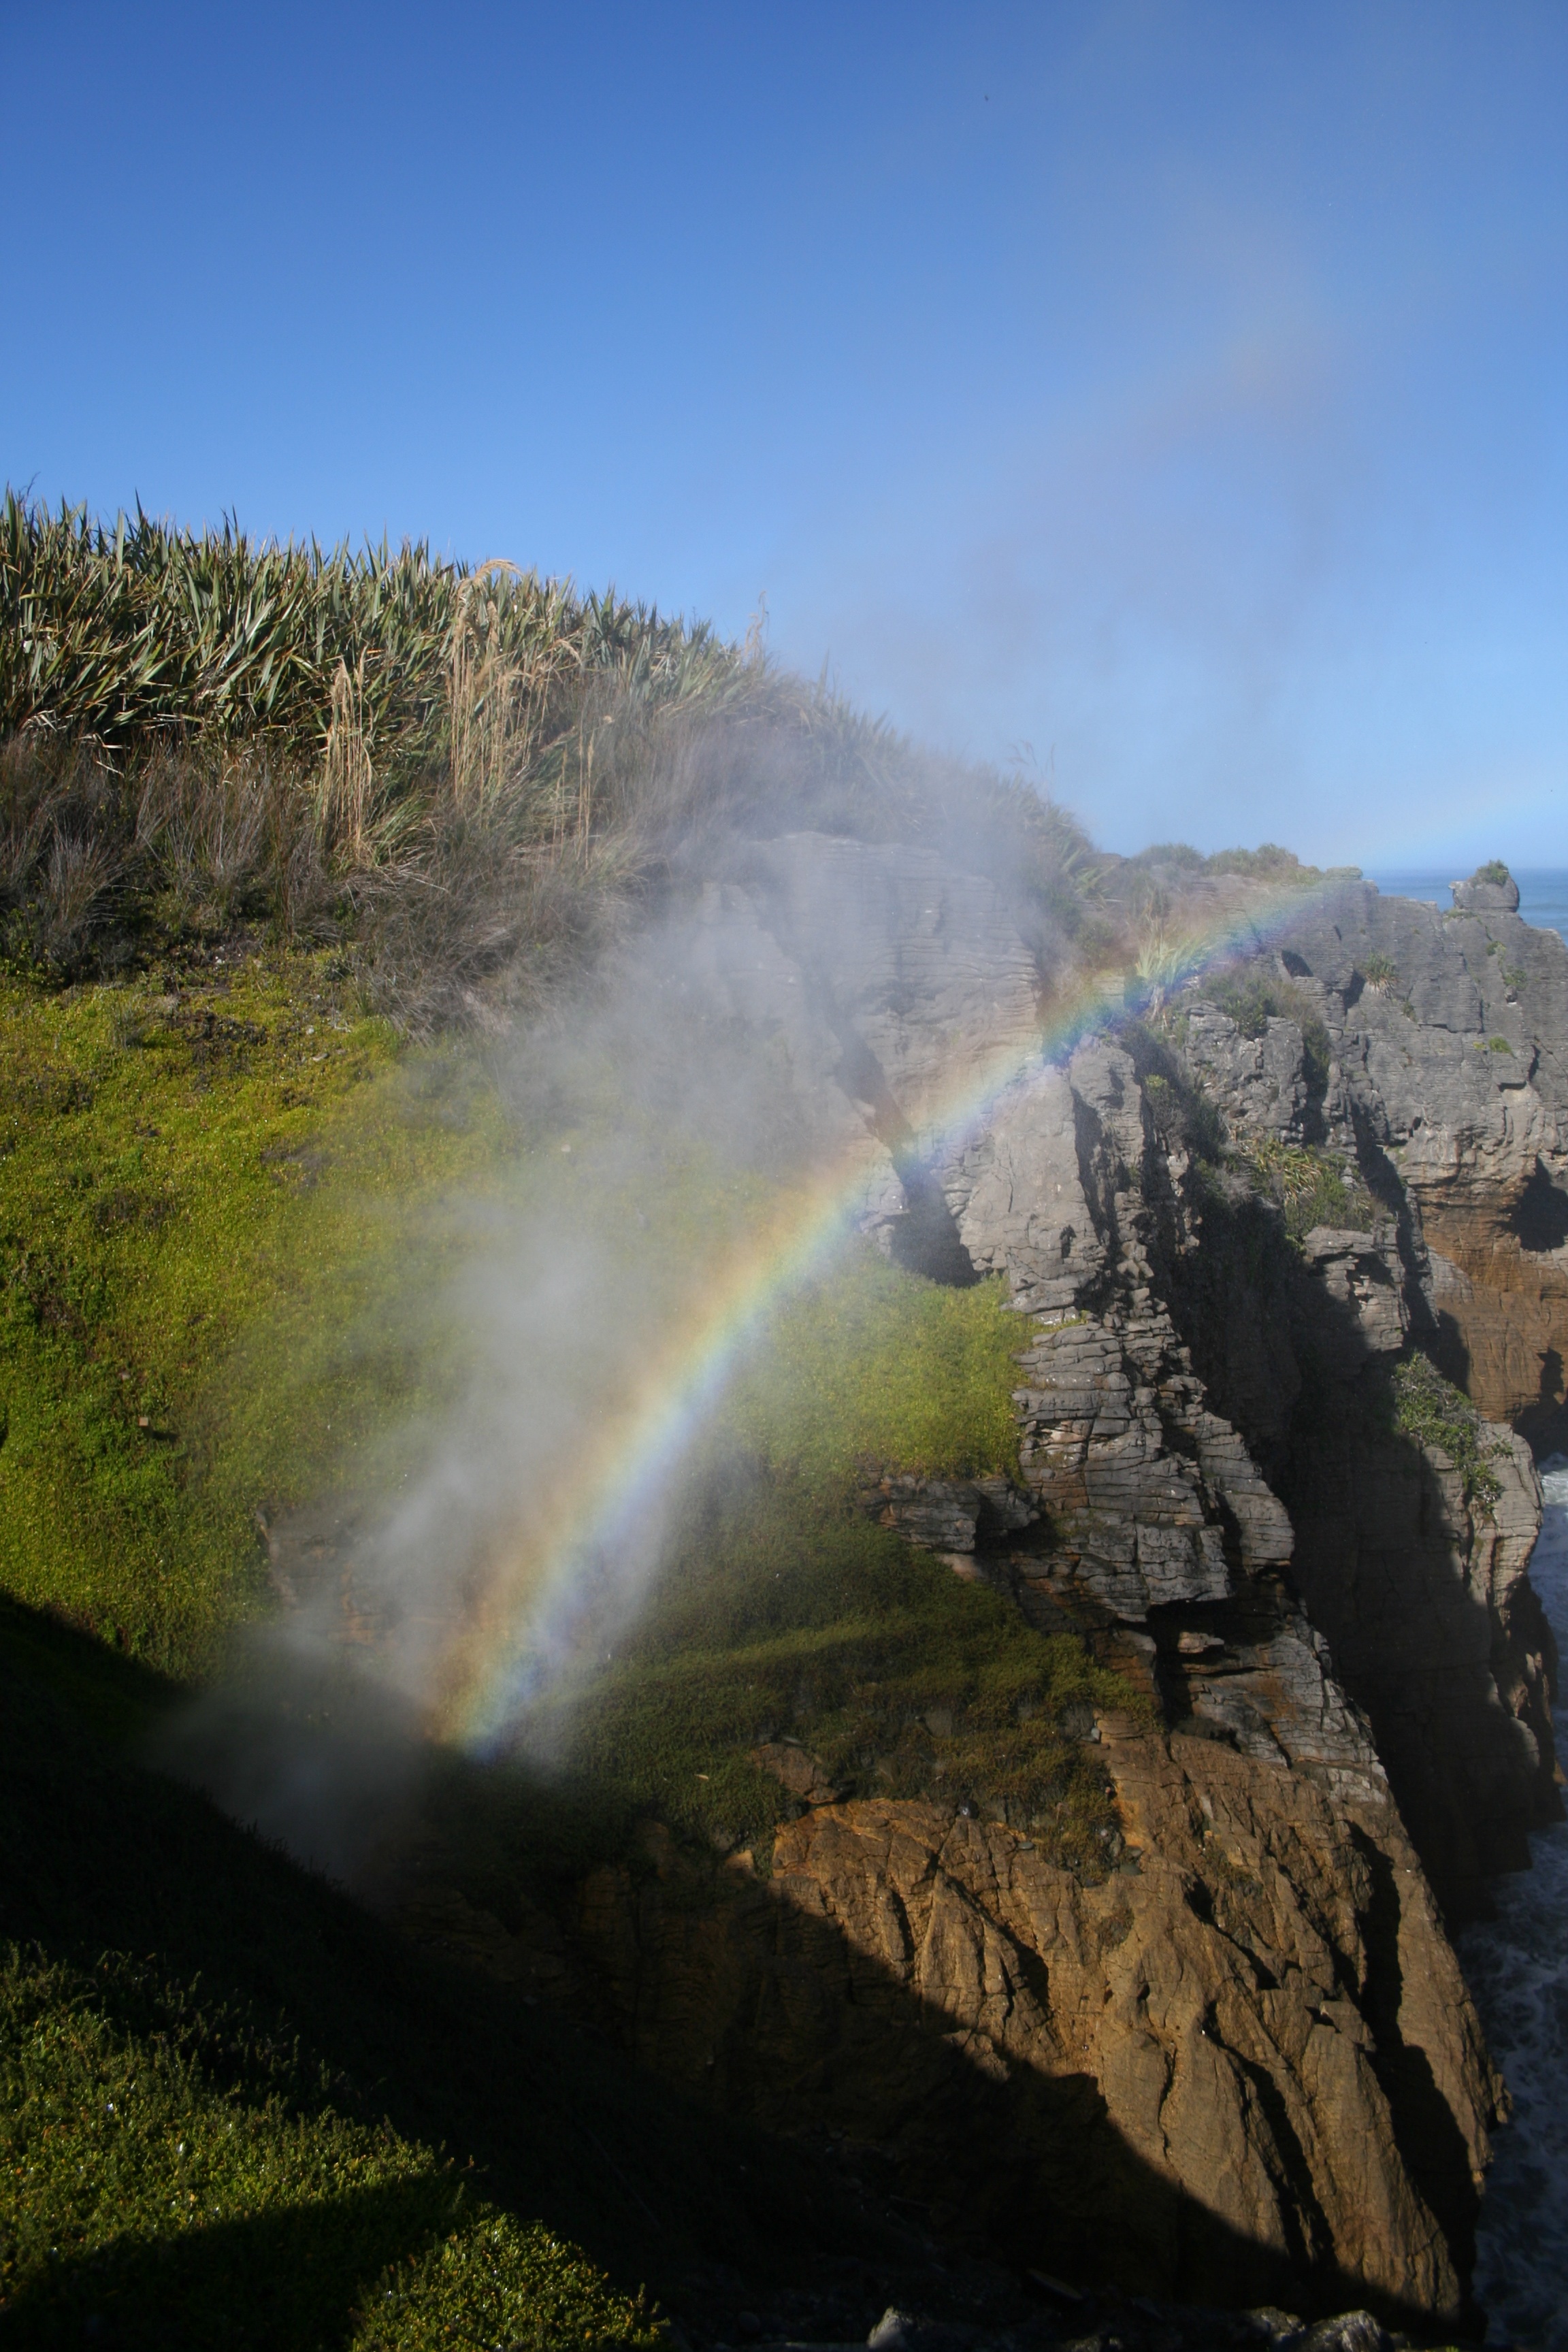
landscape, sea, coast, water, nature, rock, waterfall, wilderness, mountain, light, hill, lake, river, valley, mountain range, cliff, reflection, spray, color, terrain, national park, body of water, rainbow, geology, spectrum, water feature, prism, landform, refracted, geographical feature, atmospheric phenomenon, mountainous landforms